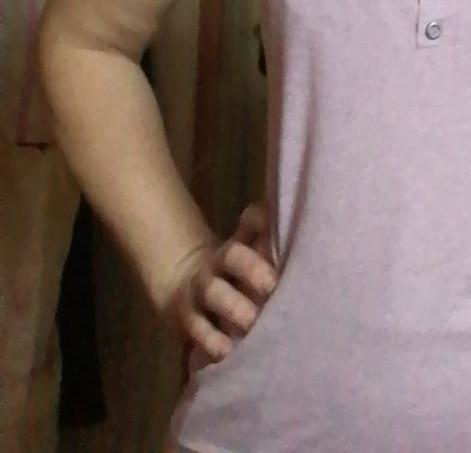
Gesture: no_gesture